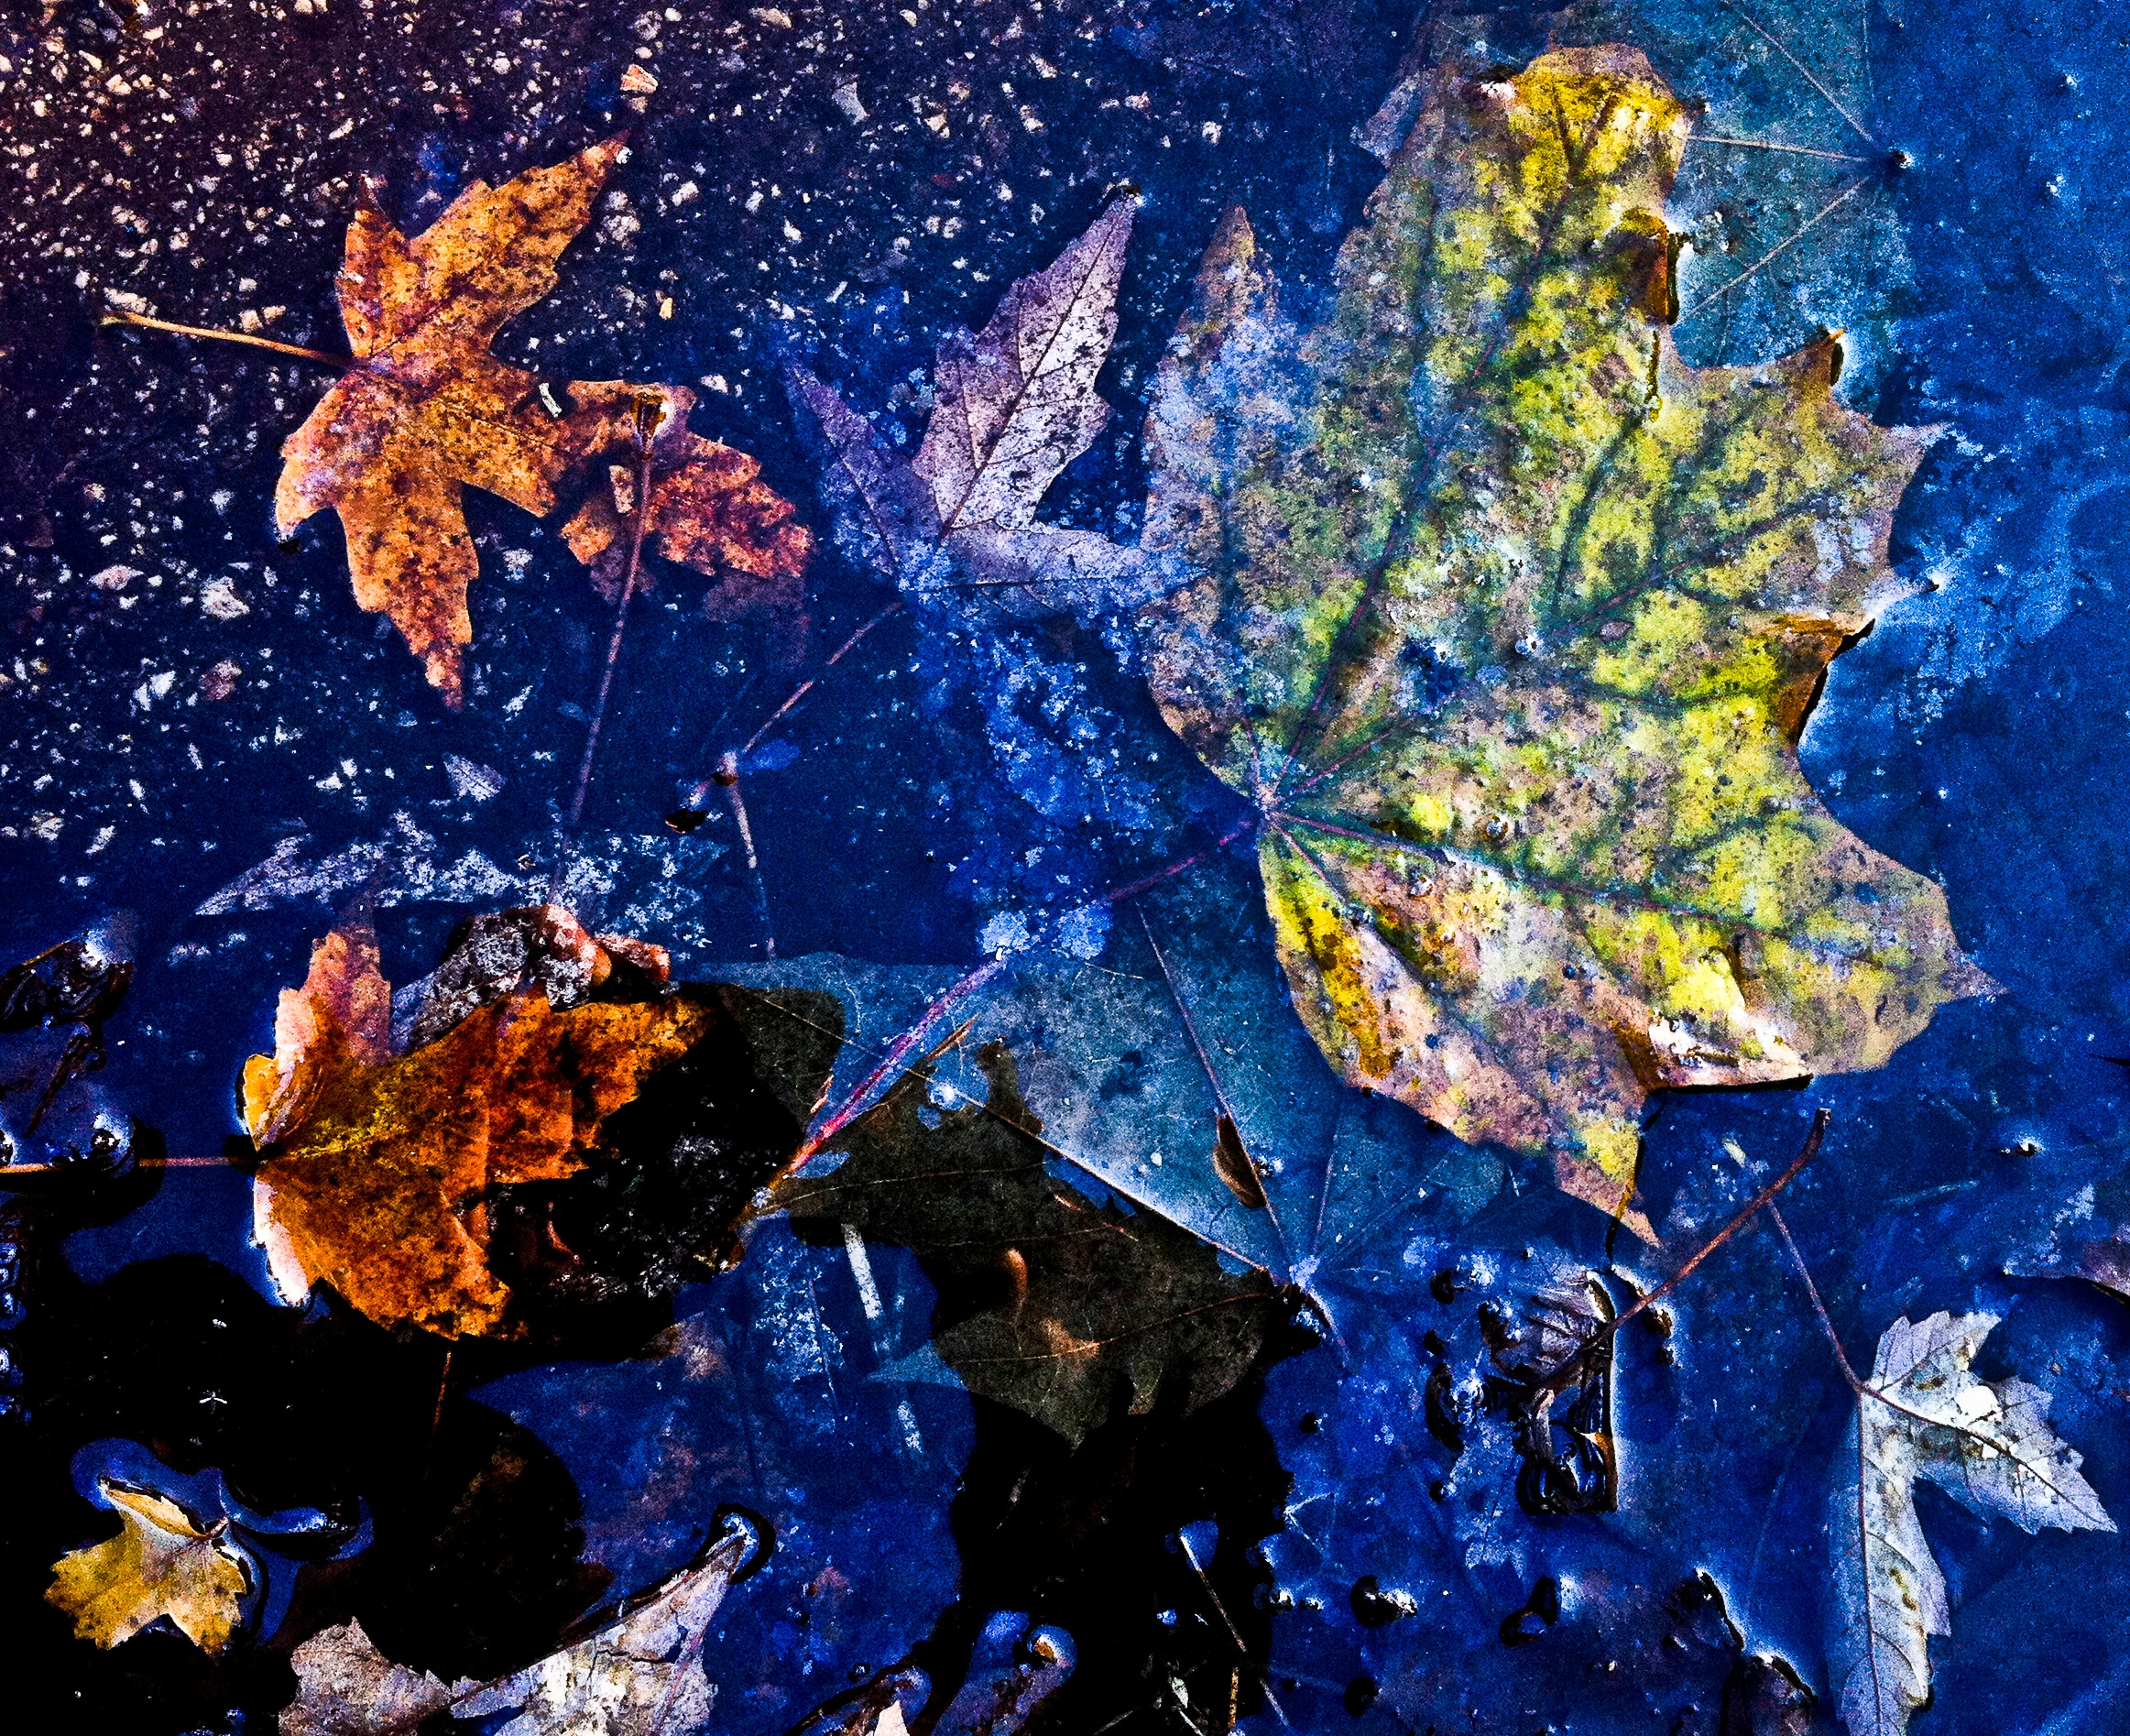
reflection, biology, painting, art, earth, marine biology